Samuel Colt

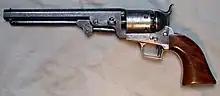
Colt 1851 Navy Revolver

During this period, Colt received an extension on his patent, since he had not collected fees for it in its early years. In 1849, gun makers James Warner and Massachusetts Arms infringed on the patent. Colt sued the companies, and the court ordered that Warner and Massachusetts Arms cease revolver production. In 1852, Colt threatened to sue another company, Allen & Thurber, over the cylinder design of their double-action pepperbox revolver. However, Colt's lawyers doubted that this suit would be successful, and the case was resolved with a settlement of $15,000. Production of Allen pepperboxes continued until the expiration of Colt's patent in 1857. In 1854 Colt fought for his patent extension with the U.S. Congress, which initiated a special committee to investigate charges that Colt had bribed government officials in securing this extension. By August he was exonerated, and the story became national news when "Scientific American" magazine reported that the fault was not with Colt, but with Washington politicians. With a virtual monopoly, Colt sold his pistols in Europe, where demand was high due to tense international relations. By telling each nation that the others were buying Colt's pistols, Colt was able to get large orders from many countries who feared falling behind in the arms race.